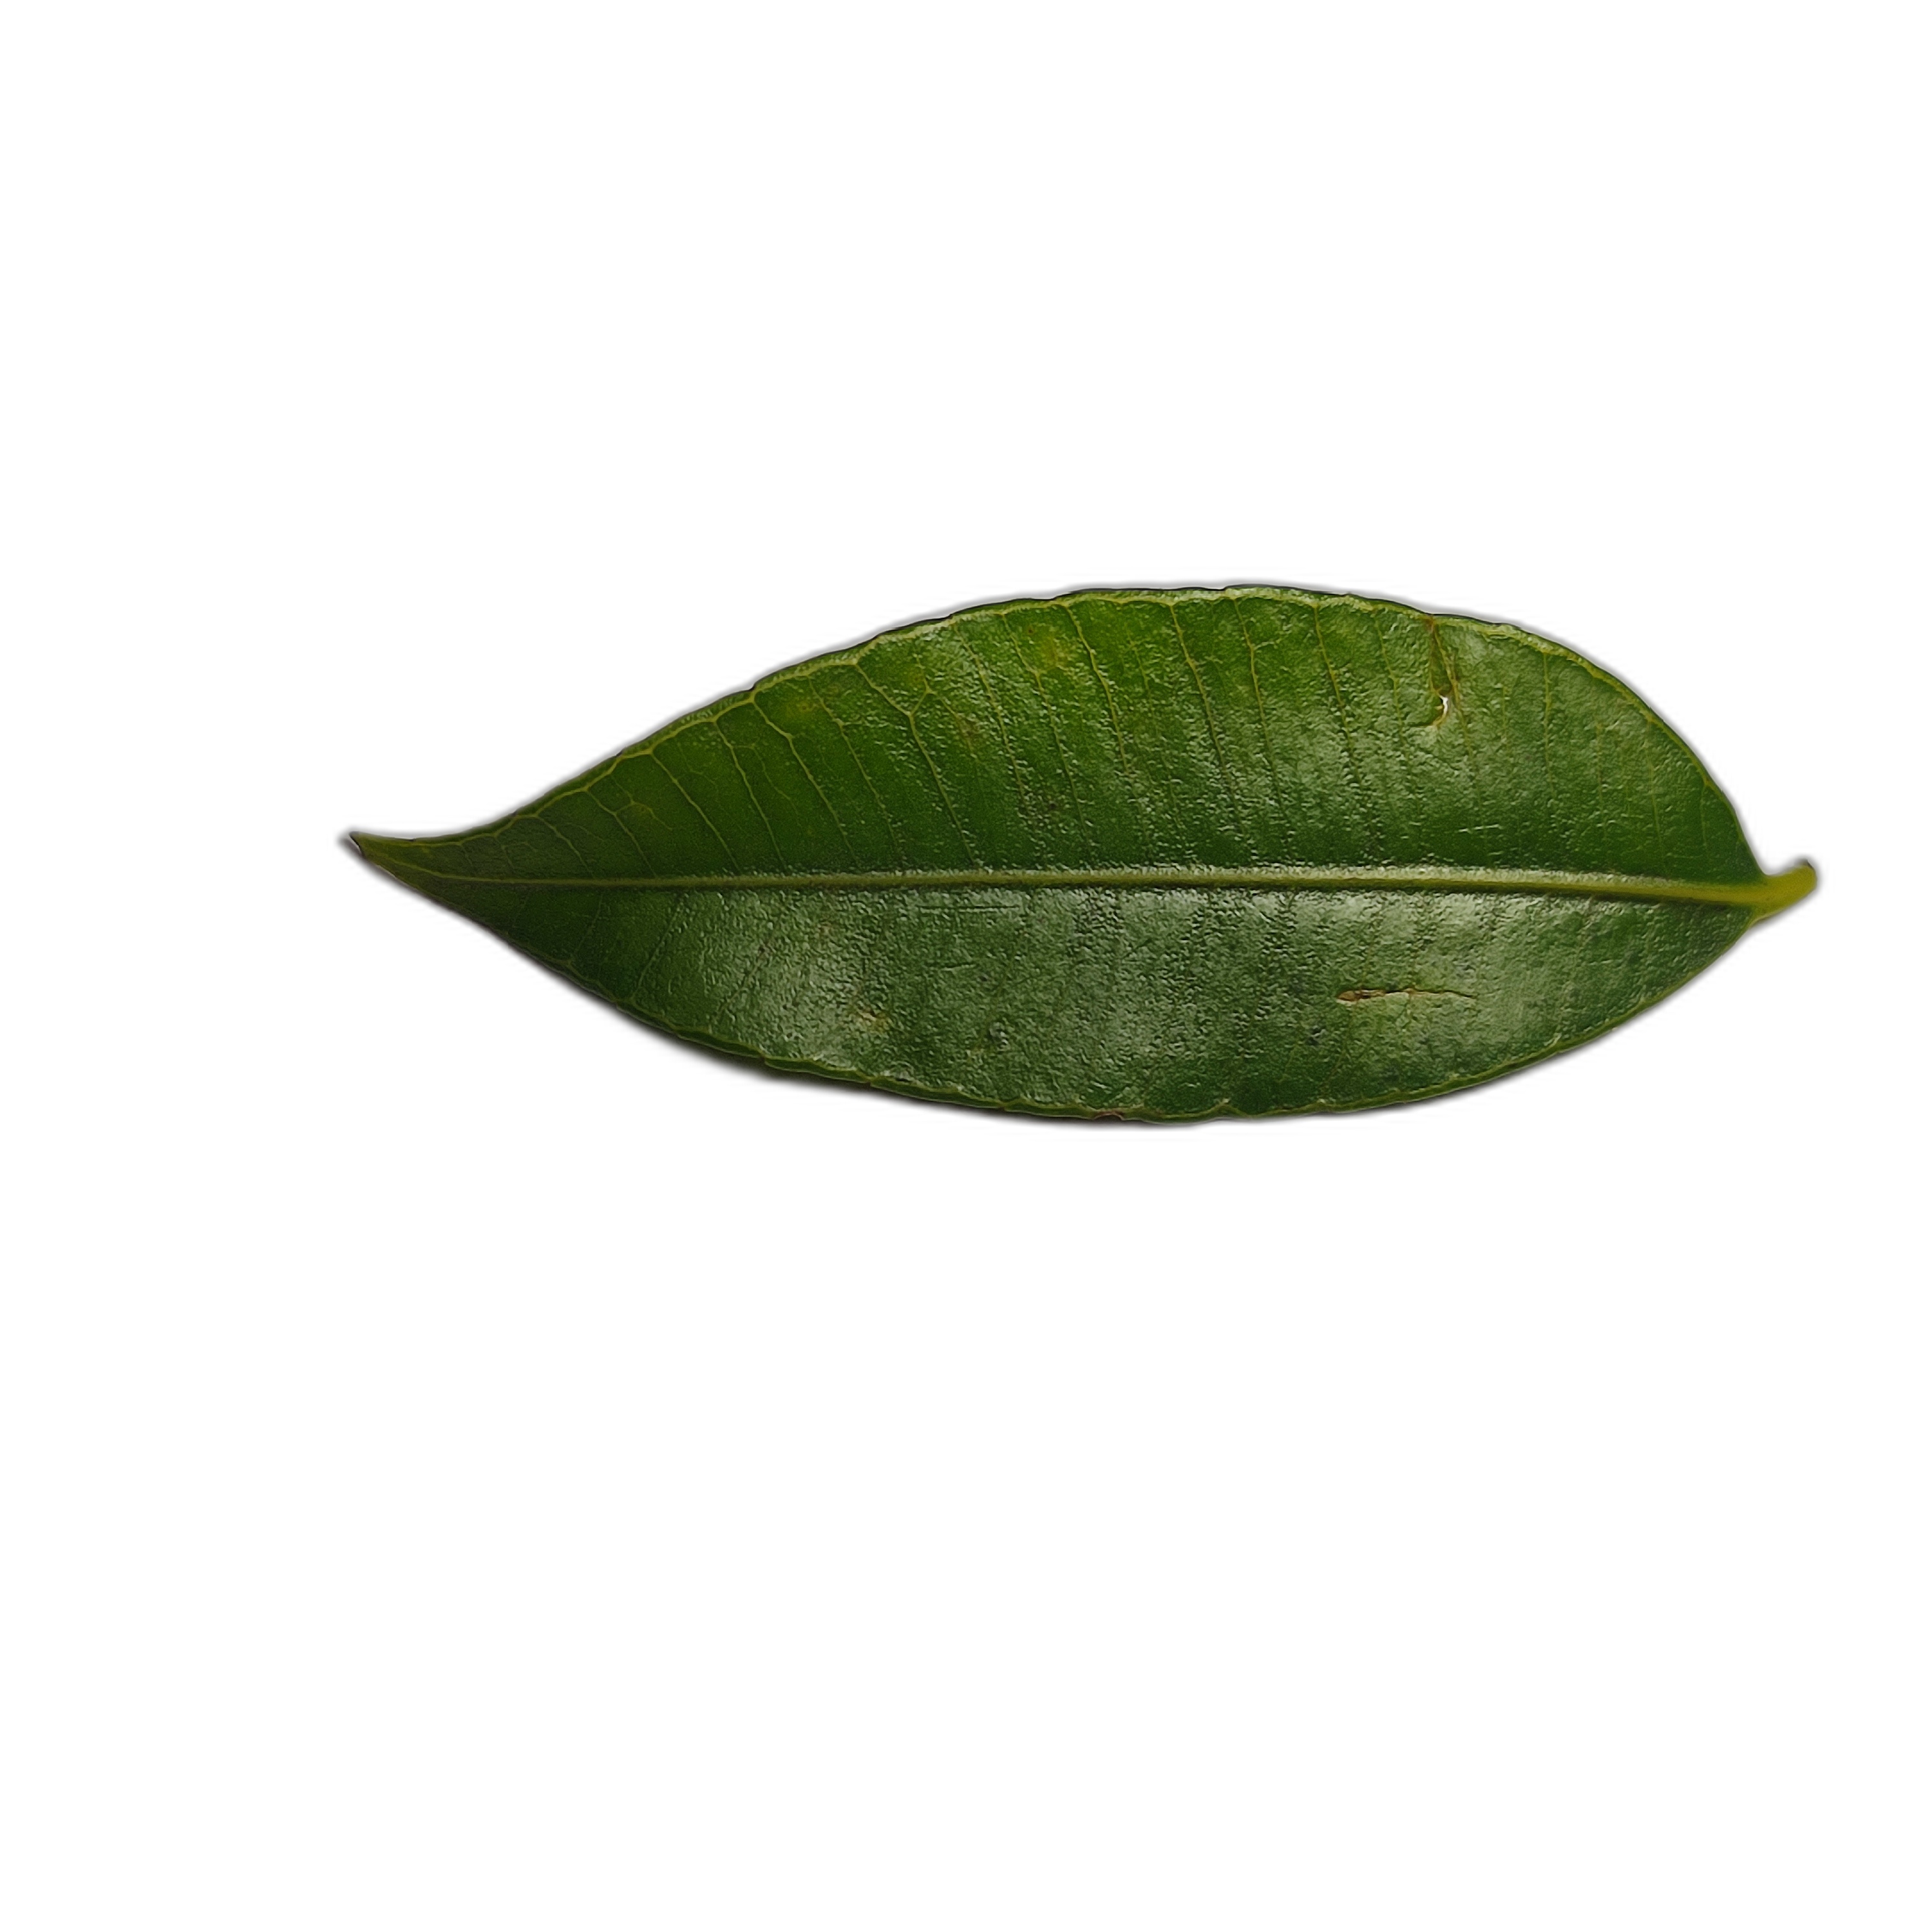
Label: healthy